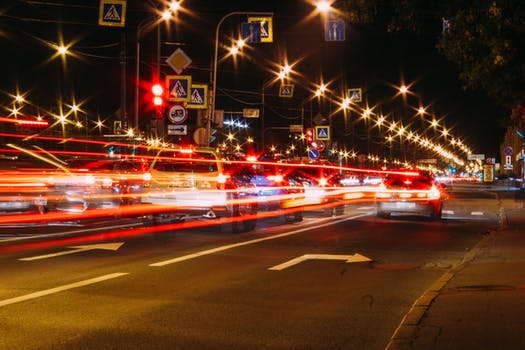
Label: No Watermark